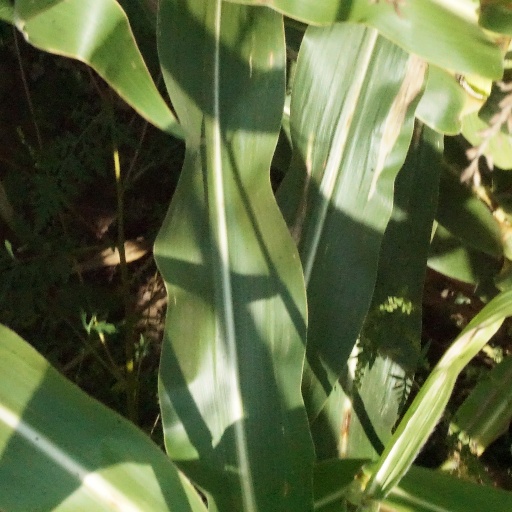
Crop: maize; corn